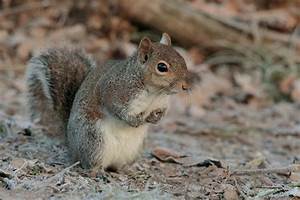
Label: scoiattolo